Answer in natural language. Consider the 3D positions of the objects in the scene and not just the 2D positions in the image. Is the centerpoint of  light blue colour dresser birkeland at a higher height than Doorway? Choose between the following options: no or yes
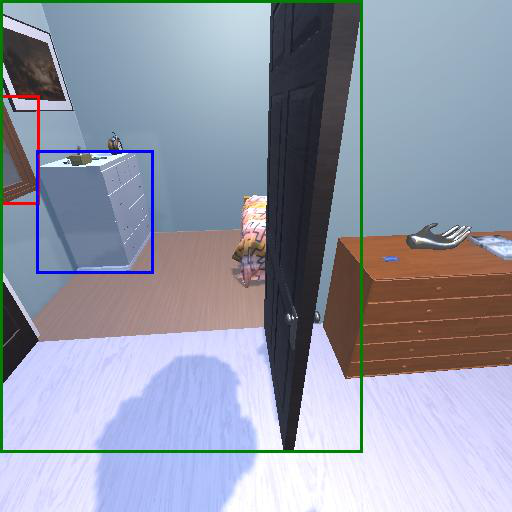
<answer>yes</answer>